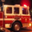
Label: truck